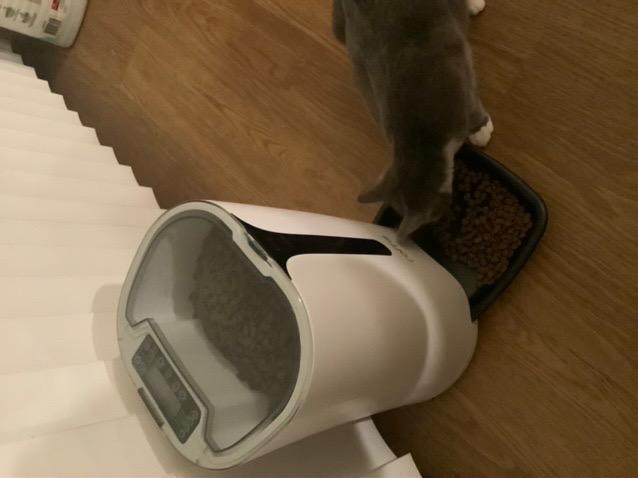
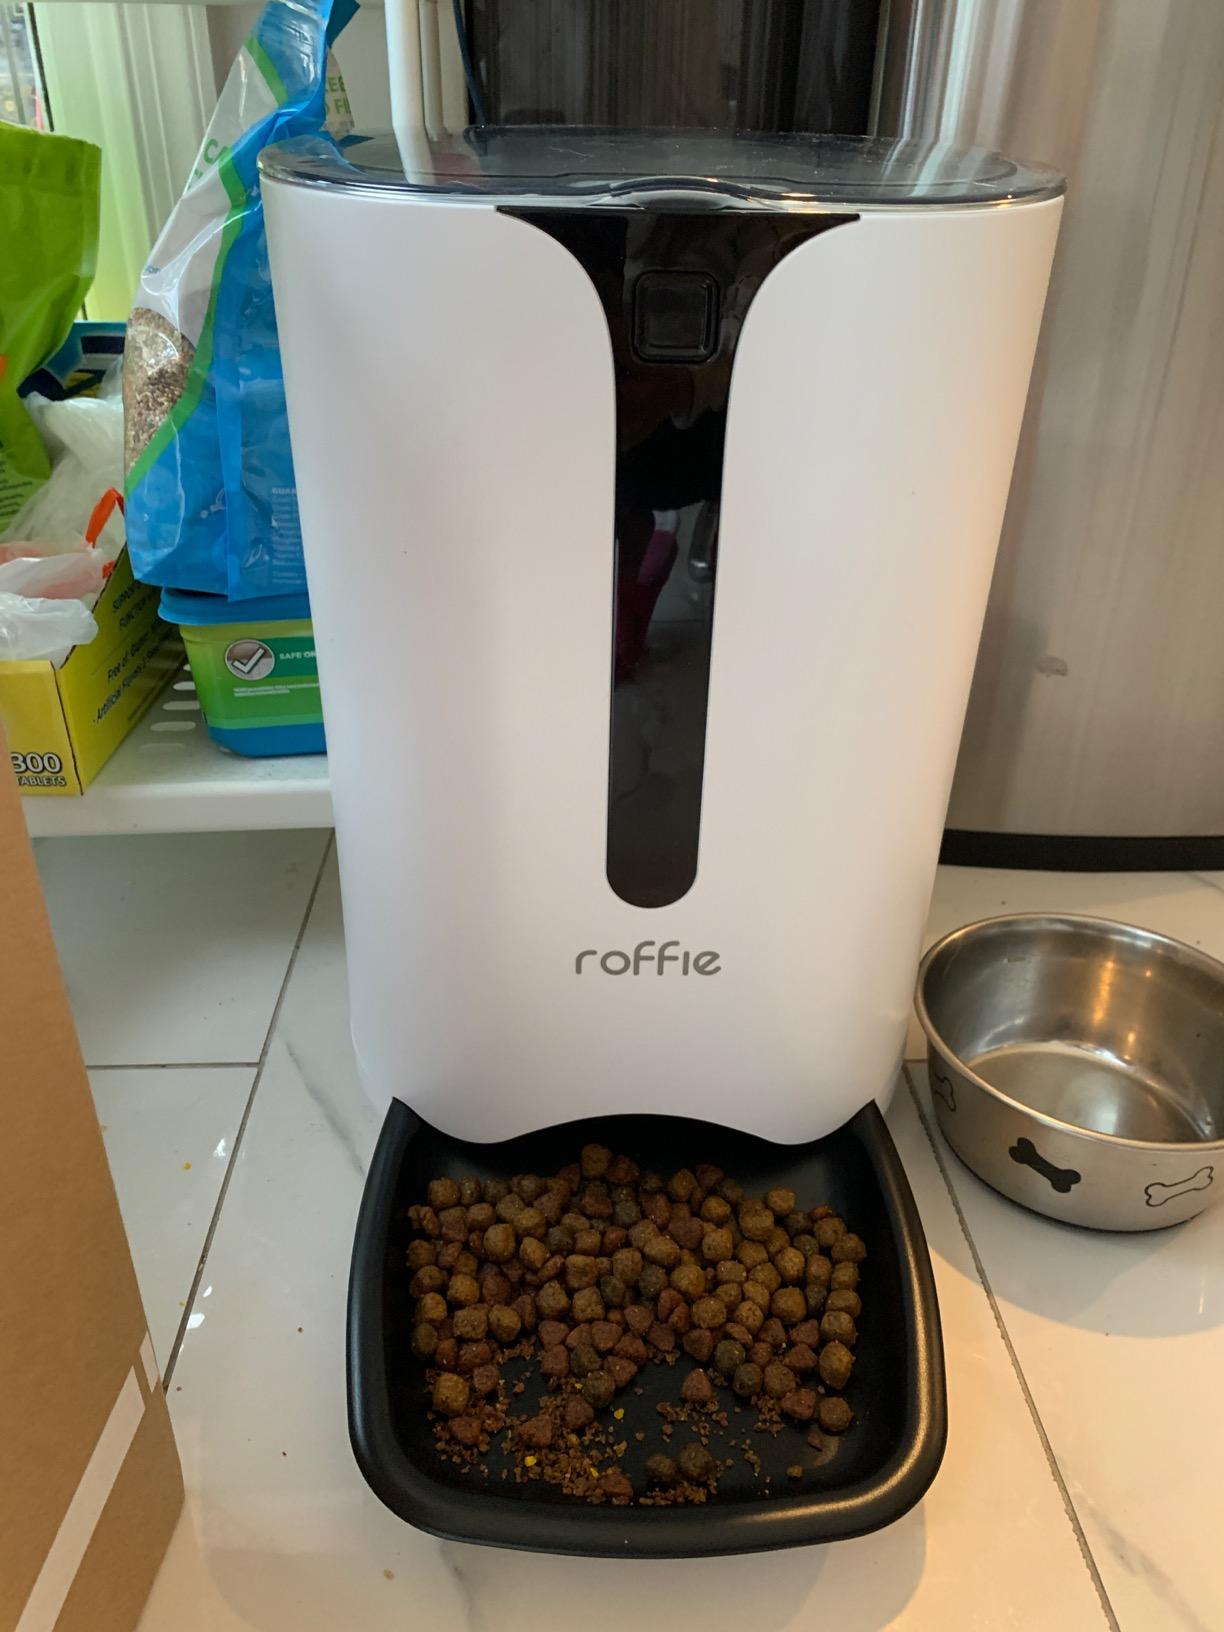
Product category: items_feeder
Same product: yes